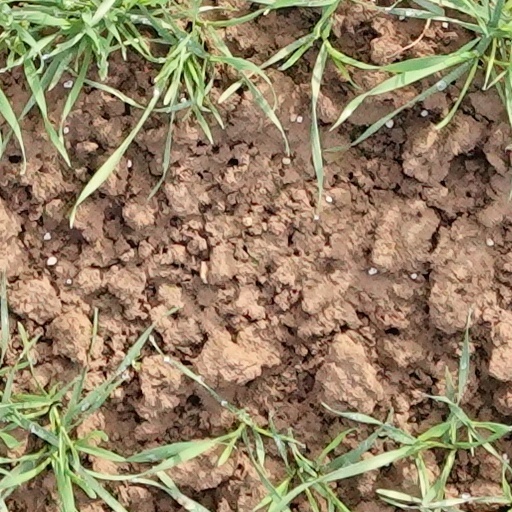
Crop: wheat